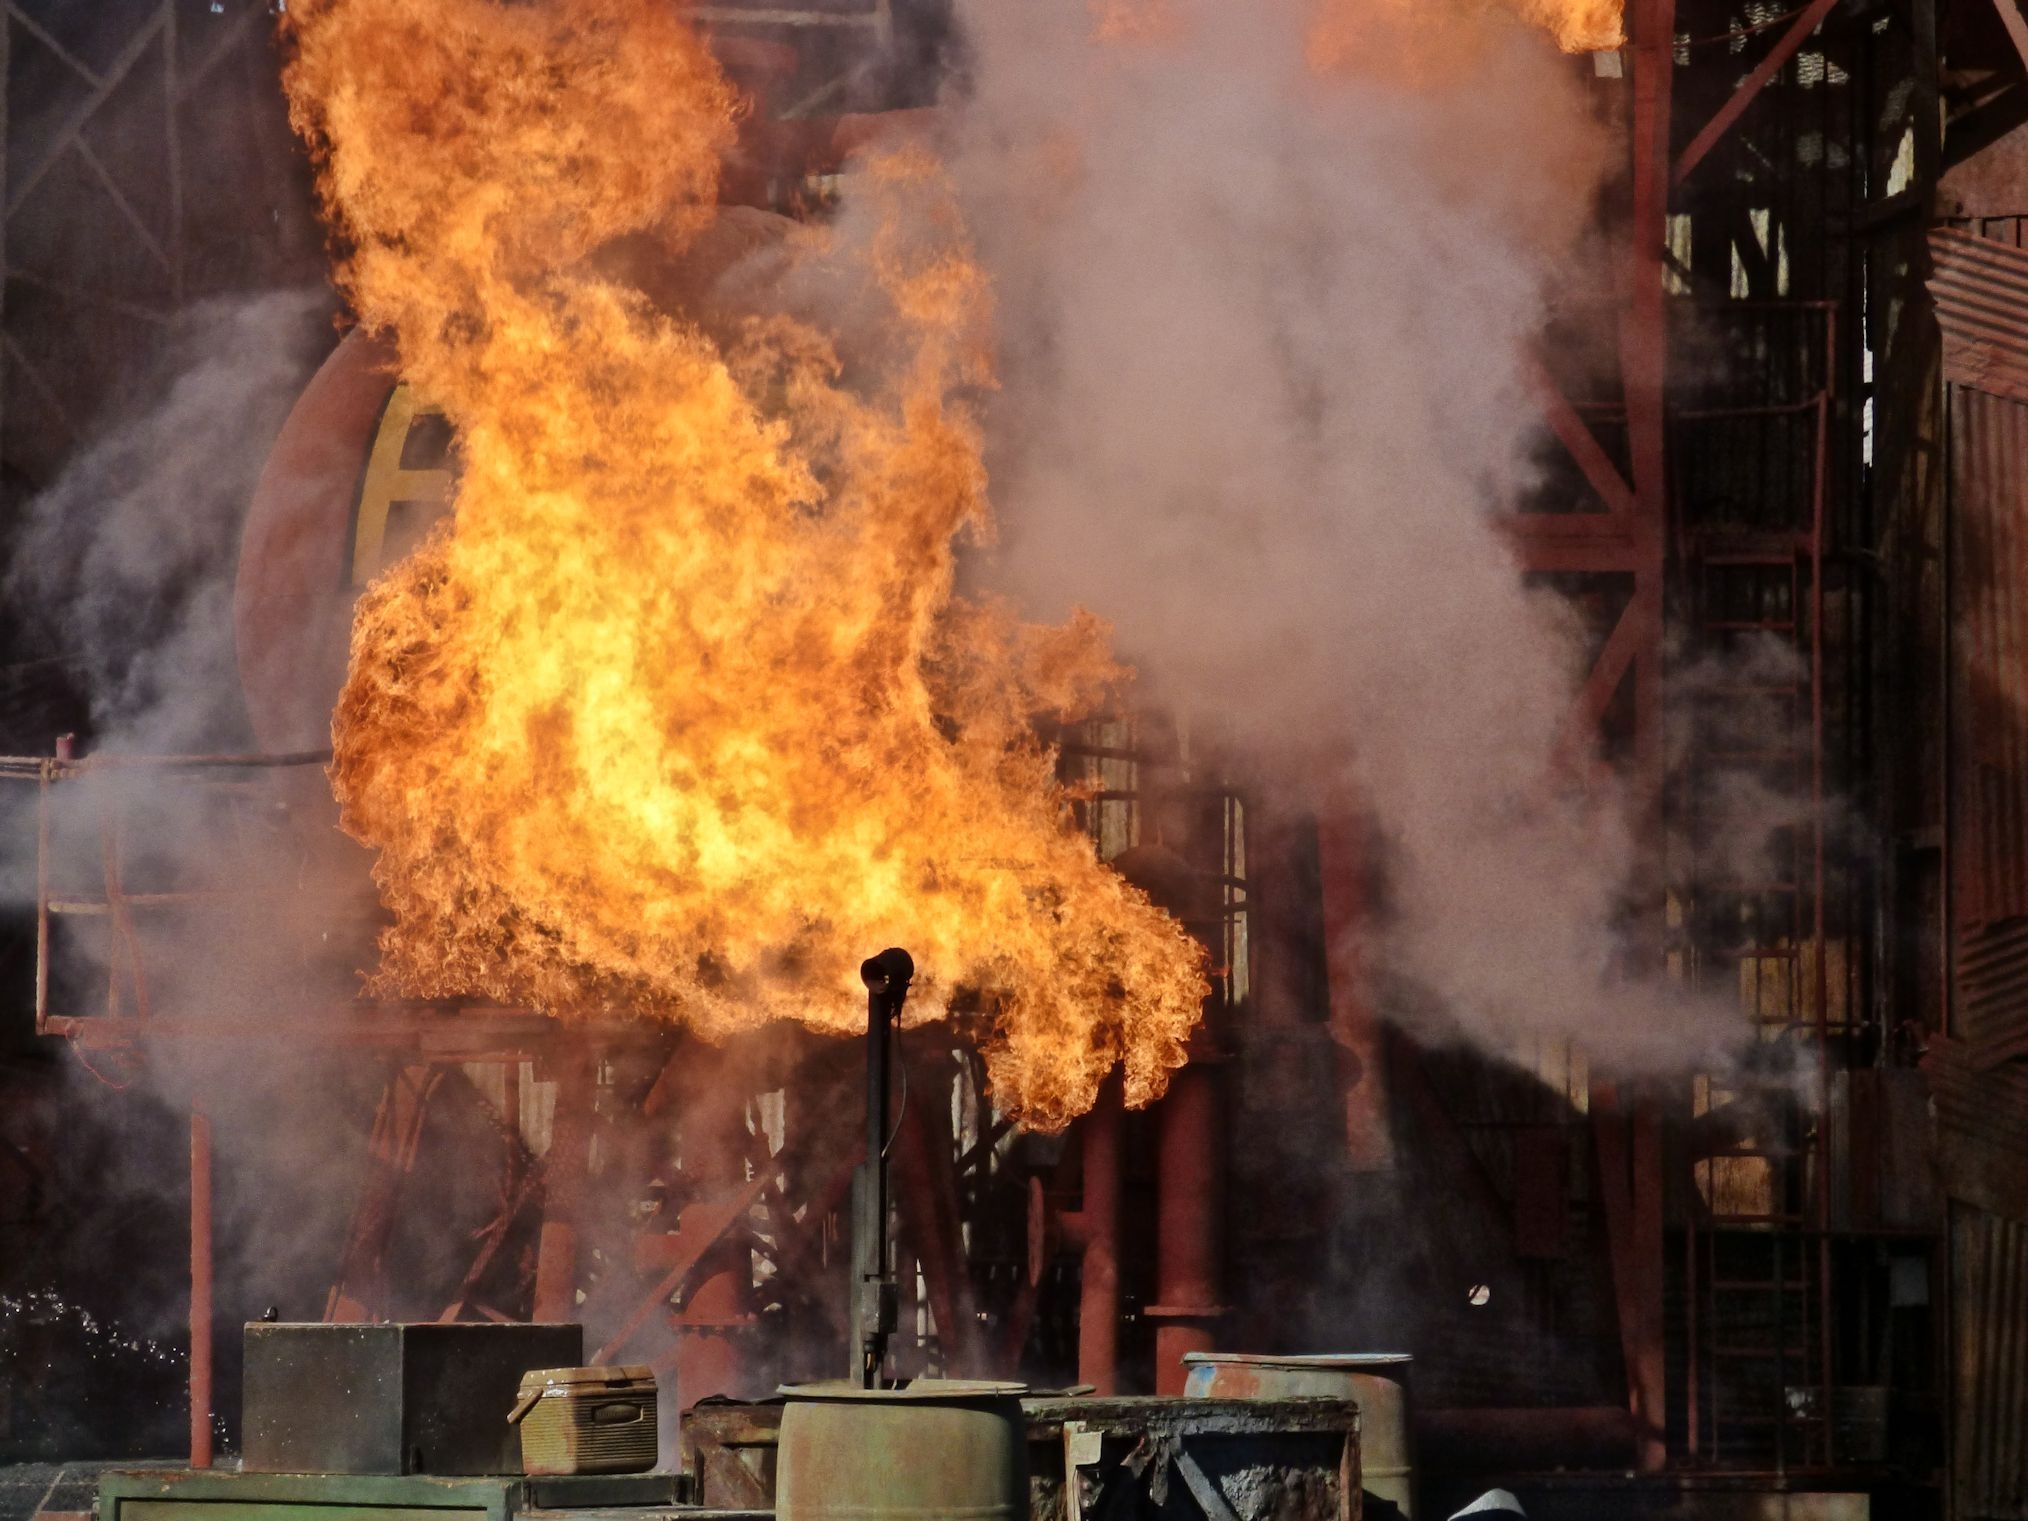
glowing, fire, bonfire, explosion, burning, hot, danger, blaze, screenshot